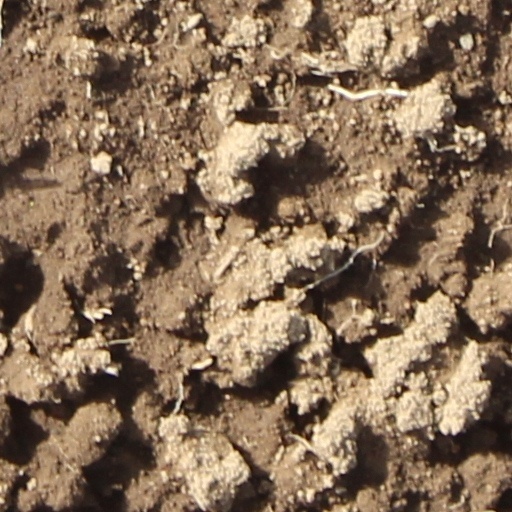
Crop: wheat